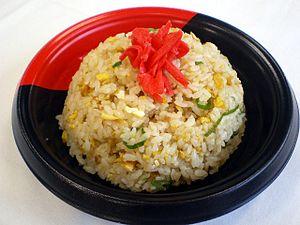
Le riz frit ou riz revenu est un mets composé de riz sauté au wok ou à la poêle, le plus souvent mélangé à d’autres ingrédients tels qu’œufs, légumes, produits de la mer ou viande. Il est souvent consommé seul, mais peut aussi accompagner un autre plat. Le riz frit est une composante majeure des cuisines d’Asie de l’Est, du Sud-Est et dans une certaine mesure, du Sud. Quand il est fait maison, le riz frit inclut généralement les restes d’autres plats, donnant ainsi naissance à d’innombrables variations. Économique et varié, il se rapproche de préparations comme les nouilles frites ou le pyttipanna. Le riz frit est apparu sous la dynastie Sui, en Chine. Ainsi, toutes les variations de ce plat tirent leurs origines du riz frit chinois.